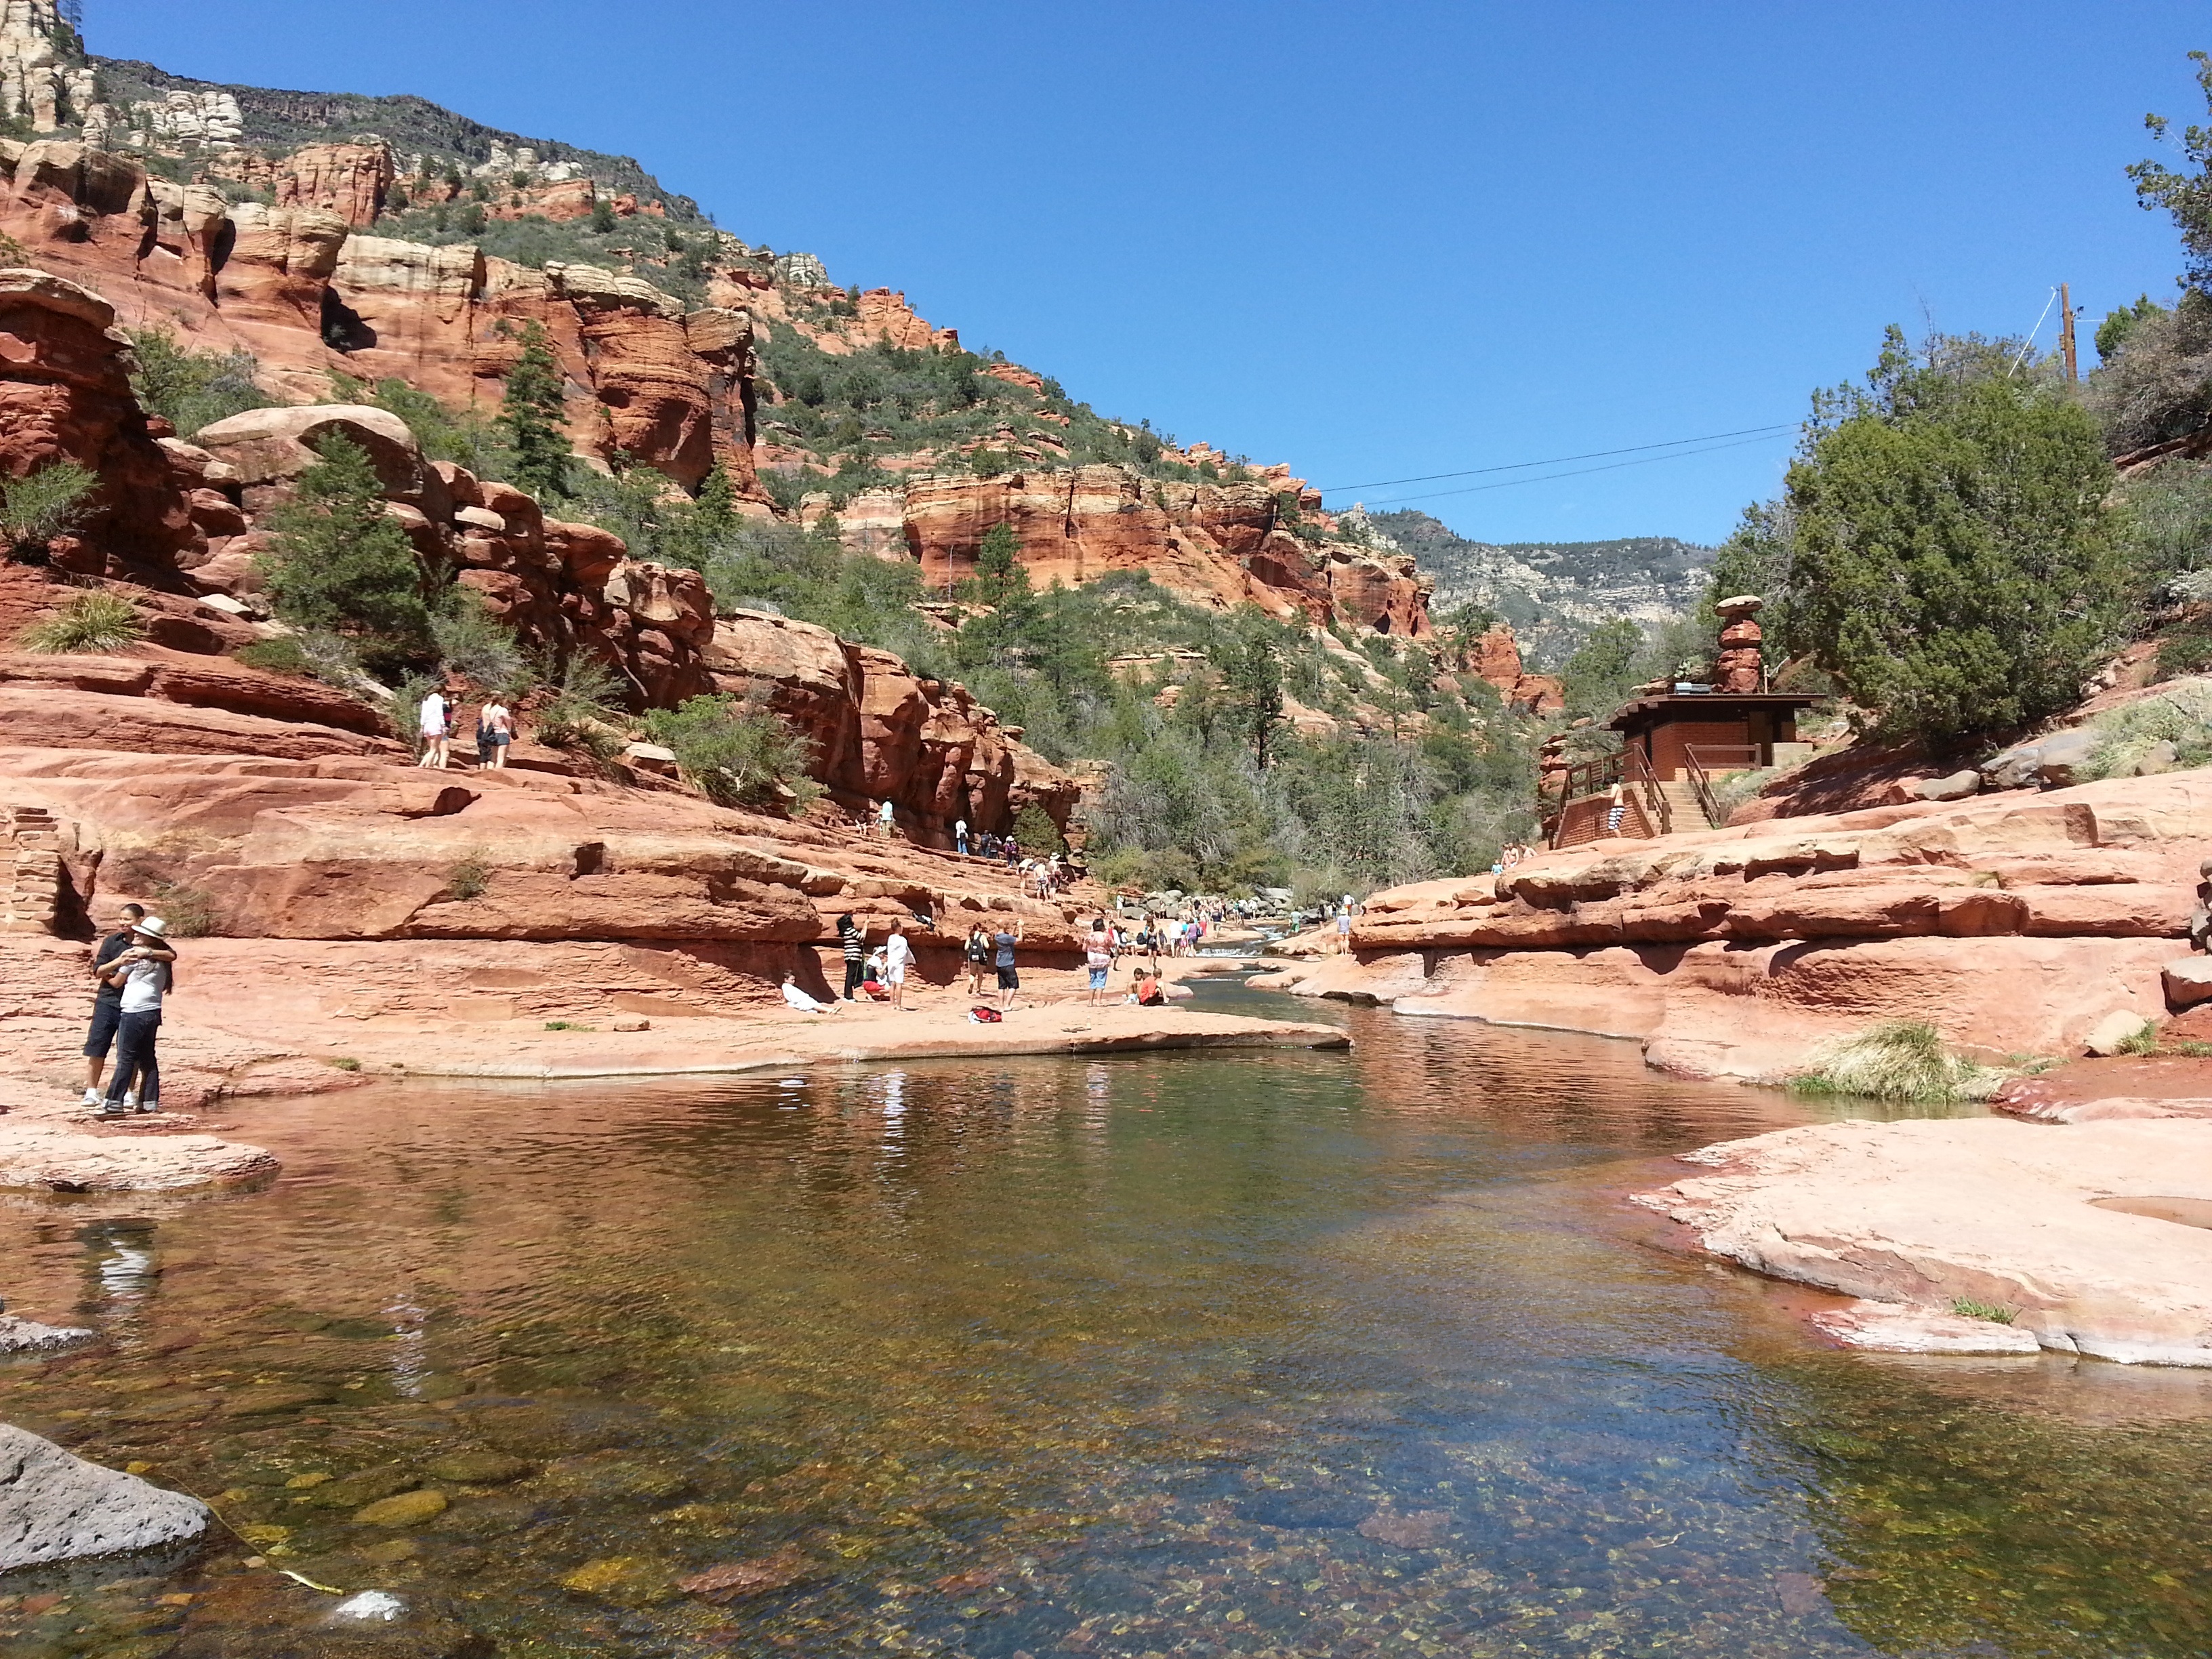
landscape, rock, mountain, desert, river, valley, vacation, cliff, park, america, canyon, tourism, terrain, national park, arizona, geology, mountains, wadi, landform